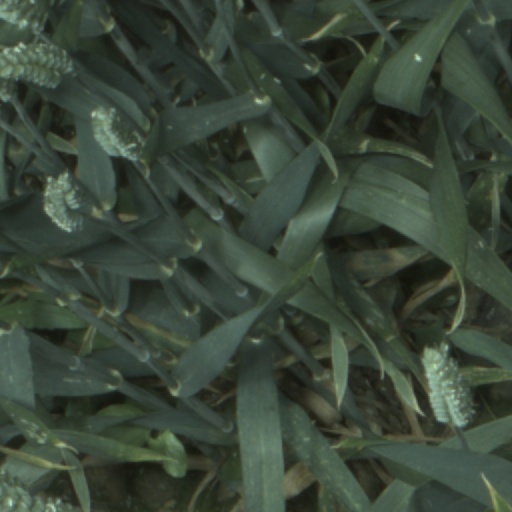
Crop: wheat